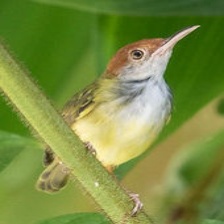
Species: TAILORBIRD
Scientific name: ORTHOTOMUS ATROGULARIS